Solar Decathlon

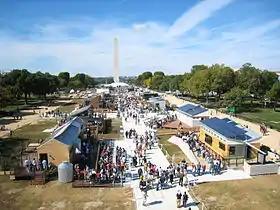
Student-built houses powered exclusively by solar power on display in Washington D.C. at the Solar Decathlon 2009.

The U.S. Department of Energy (DOE) Solar Decathlon is a collegiate competition, comprising 10 contests, that challenges student teams to design and build highly efficient and innovative buildings powered by renewable energy. The winners are selected based for the best blending of design architectural and engineering excellence with innovation, market potential, building efficiency, and smart energy production. In the summer of 2018, DOE merged its two student building design competitions into one Solar Decathlon competition.